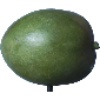
Label: Mango 1